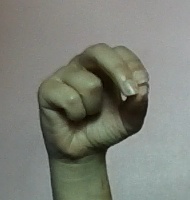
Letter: gaaf